More Than Blue: The Series

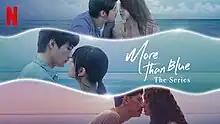

More Than Blue: The Series is a Taiwanese romance drama. It is an adaptation of the eponymous 2009 South Korean film "More Than Blue" and the Taiwanese remake "More Than Blue". The series premiered on Netflix on October 22, 2021. It received 9 nominations at the 57th Golden Bell Awards and went on to win Best Directing for a Miniseries or Television Film for Hsieh Pei-ru and Best Supporting Actor in a Miniseries or Television Film for Bai Run-yin.